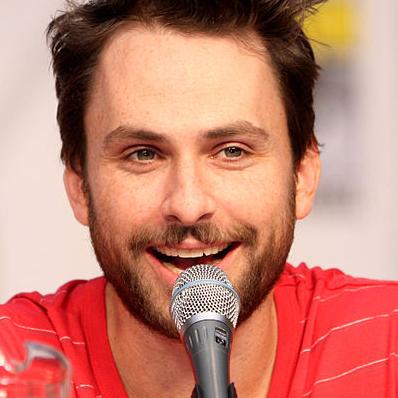
Age: 33